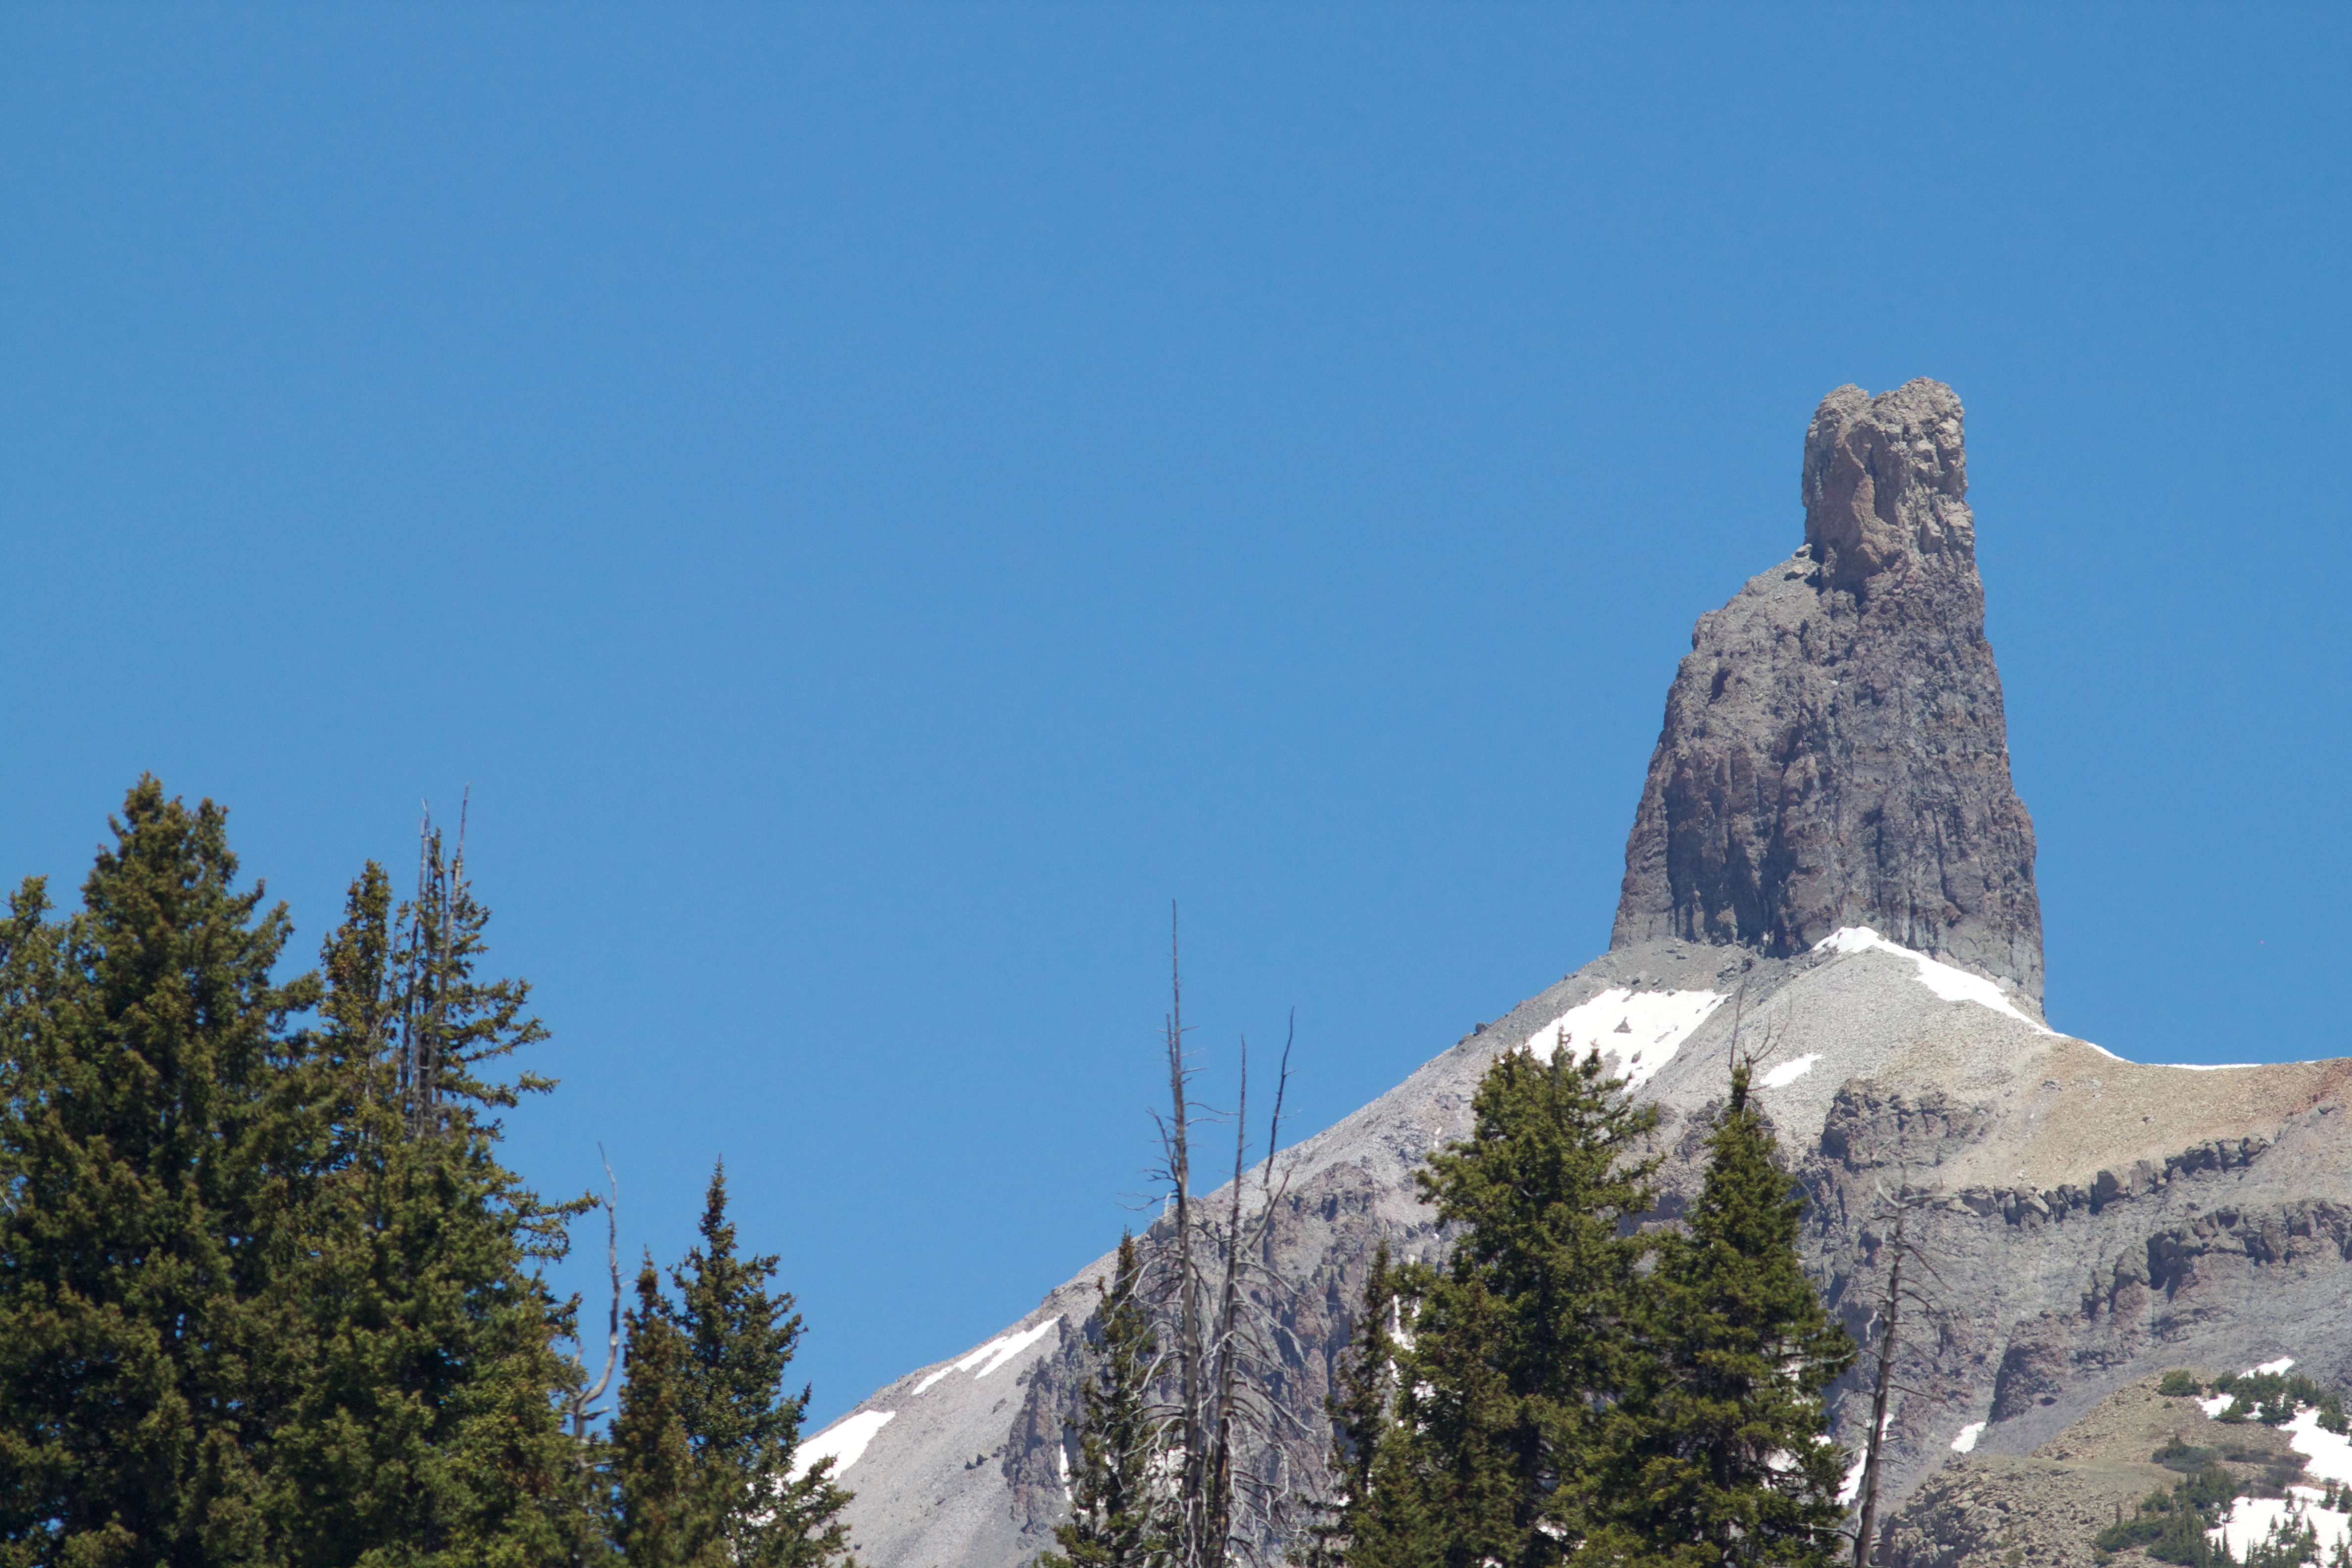
mountain, snow, adventure, mountain range, terrain, ridge, summit, alps, odyssey, landform, geographical feature, mountainous landforms